Colombian Navy

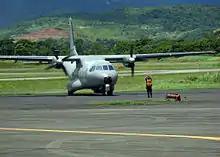
Colombian CN-235 aircraft at Panama Tocumen International Airport during PANAMAX 2007

The Navy Aviation Command operates approximately 17 fixed and rotary wing aircraft for naval surveillance and patrol, Search and Rescue (SAR), and logistical support of naval facilities and operations.